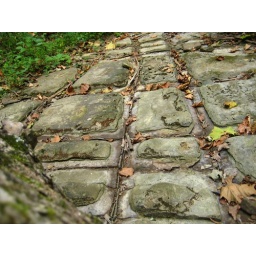
a natural and unique rock formation in our creek in brown county, indiana